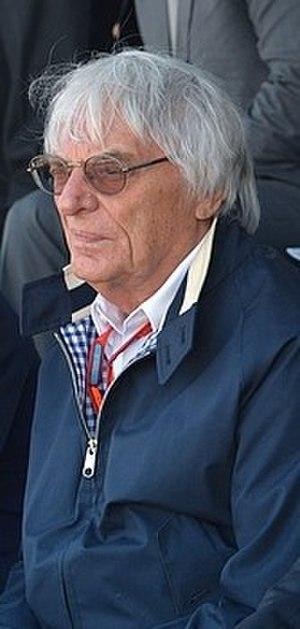
La Manor MRT07, également connue sous la dénomination Manor MRT06, est un prototype de monoplace de Formule 1 conçu par les ingénieurs John McQuilliam, Nikolas Tombazis, Luca Furbatto et Tim Milne, pour le compte de l'écurie britannique Manor Racing dans le cadre du championnat du monde de Formule 1 2017. Censée être équipée d'un moteur V6 Mercedes PU106C hybride, la MRT07 n'a jamais été construite intégralement faute de moyens financiers suffisants.